Bombarral

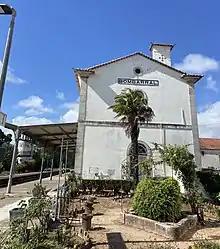
The Train Station in Bombarral

It is known that the area of Bombarral was occupied during the geological period, and there exist vestiges of human settlement throughout the municipality, including pre-historic remnants in "Gruta Nova", "Lapa do Suão" and the Neolithic fortifications of "Columbeira" and the "Castro de São Mamede".